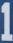
Number: 1